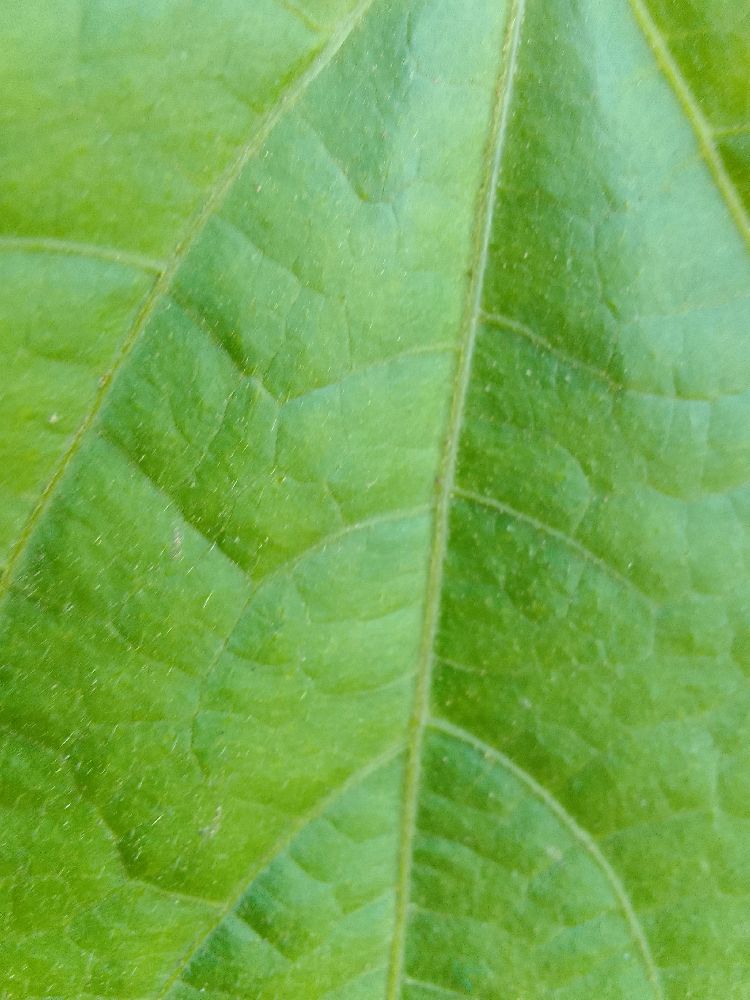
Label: healthy